Common gull

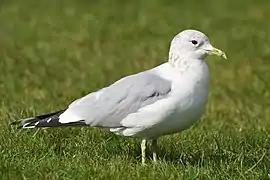
Winter plumage

There are three subspecies, with the Kamchatka gull ("L. (c.) kamtschatschensis") being considered a potential distinct species by some authorities.